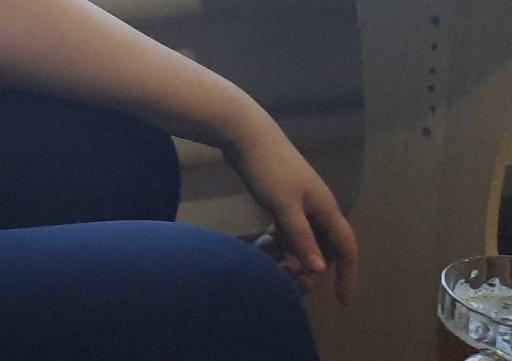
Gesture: no_gesture